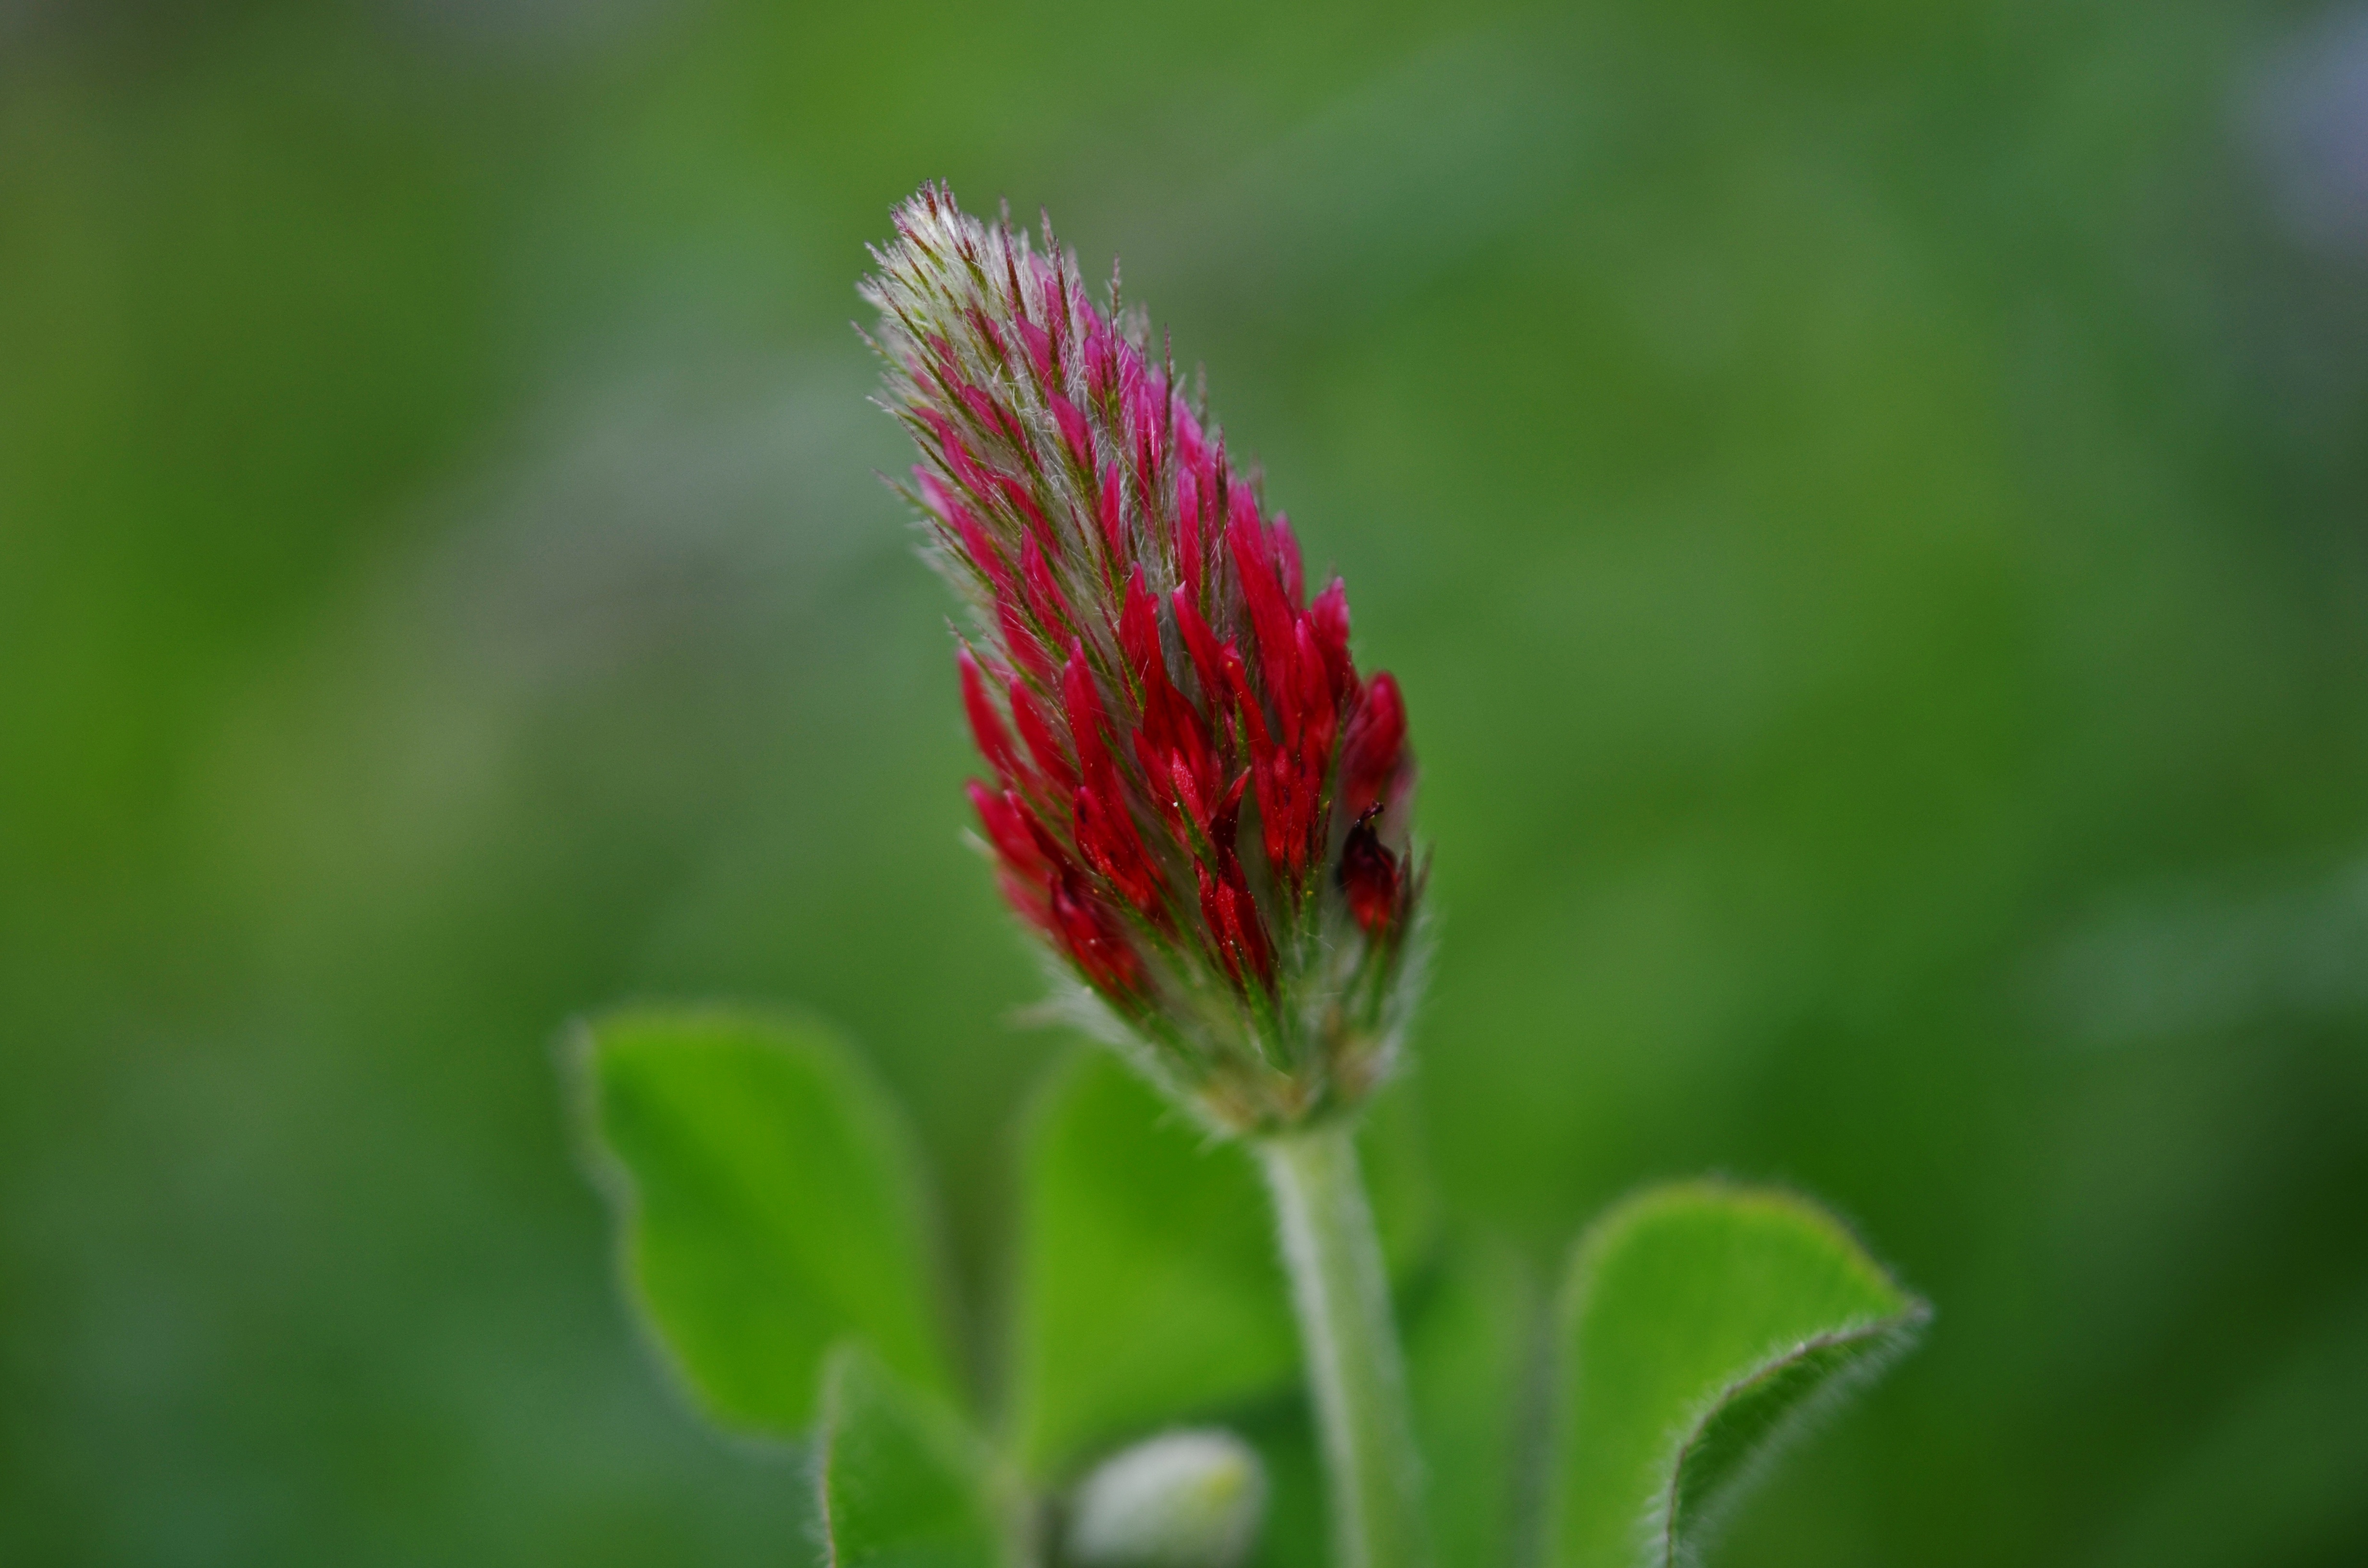
nature, grass, blossom, plant, meadow, prairie, leaf, flower, petal, bloom, summer, floral, spring, green, red, color, botany, colorful, garden, flora, wildflower, close up, bud, macro photography, flowering plant, daisy family, grass family, plant stem, land plant, castilleja